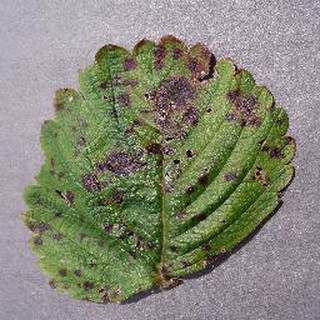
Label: strawberry_leaf_scorch